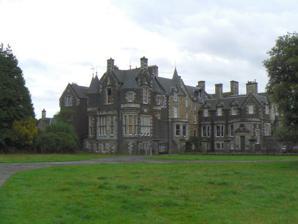
Building: Balcarres House
Country: Unknown
Year built: 1595
Historic site Balcarres House West façade of Balcarres House Coordinates 56°13′45″N 2°51′00″W / 56.2292°N 2.8499°W / 56.2292; -2.8499 Built 1595 Built for John Lindsay of Balcarres Architect William Burn , David Bryce (19th century additions) Owner Anthony, Earl of Crawford and Balcarres Listed Building – Category A Designated 1 February 1972 Reference no. LB8625 Inventory of Gardens and Designed Landscapes in Scotland Official name Balcarres Designated 31 March 2005 Reference no. GDL00036 Location in Fife Balcarres House lies 1km north of the village of Colinsburgh , in the East Neuk of Fife , in eastern Scotland.  It is centred on a mansion built in 1595 by John Lindsay (1552–1598), second son of David, 9th Earl of Crawford . The house became the family seat of the Earl of Crawford . The present house is the result of substantial extensions in the early nineteenth century, using part of a fortune made in India, but preserves much of the original mansion. Balcarres House is protected as a category A listed building , and the grounds are included on the Inventory of Gardens and Designed Landscapes in Scotland , the national listing of significant gardens. Location The house is in southeast Fife , south of the A915, between Largoward and Colinsburgh about 3 miles (4.8 km) from the coast. The nearest town is St Andrews , to the east. It commands a view southwards to the Firth of Forth and beyond to Lothian on the opposite shore of the estuary. On a clear day, the skyline of Edinburgh may be seen, 20 miles (32 km) away. History The name Balcarres comes from the Gaelic baile carrach , meaning rough or stony settlement. The house was founded in 1511 by Sir John Stirling of Keir, having acquired the lands from the Scottish Crown upon strict condition of building certain structures and cultivating the land. The L-plan house which he constructed still survives in the centre of the much-extended house. In 1587, the house was acquired from Sir John Stirling by John Lindsay, Lord Menmuir (1552–1598), second son of the 9th Earl of Crawford . He also acquired other lands in Fife, which were created into a barony in 1592. He built the original mansion in 1595, three years before his death. This original building was plain in design. It comprised a Z-plan tower house , which itself incorporated an earlier turret. This earlier tower had been built by Sir John Stirling of Keir around 1511. In 1633, King Charles I bestowed the title of " Lord Lindsay of Balcarres " on David Lindsay , second son of John Lindsay. David built a small Gothic chapel, and was buried there when he died in 1641. The chapel still stands near the road, but has lost its roof. David's son Alexander was created Earl of Balcarres in 1651. He and his wife, Anna supported the Royalists through the Civil War , dying in exile in Breda in 1659, while Balcarres was sequestered by the Parliamentarians. The Crawfords continued to back the Stuarts, and in 1689 Colin, 3rd Earl of Balcarres , was imprisoned and later exiled as a supporter of the deposed James VII . He was permitted to return to Scotland in 1700, but took part in the failed Jacobite Rising of 1715 , and was subsequently placed under house-arrest at Balcarres. He later founded the estate village of Colinsburgh to the south of the house, before his death in 1722. In 1789, the sixth Earl Alexander , sold Balcarres to his brother, Robert Lindsay, who had acquired a fortune in India. Robert's son Colonel James Lindsay inherited the house in 1836. He commissioned a substantial extension to Balcarres from the architect William Burn , preserving most of the old house within it. His son, Sir Coutts Lindsay , built another extension to the north east, and the terraced gardens, to designs by David Bryce in the 1860s. In April 1886 Sir Coutts sold the estate to his nephew, James Ludovic Lindsay , the ninth Earl of Balcarres and twenty-sixth Earl of Crawford. It remains in the Earl's family. Estate To the east of the house there is a crag on which stands a folly . John Blackadder preached at a conventicle on this crag during the 17th-century persecution of the Covenanters . The folly was built around 1820, and comprises a Gothic tower surrounded by mock ruins. The 17th-century chapel is protected as a scheduled monument . The 17th-century sundial, brought here from Leuchars Castle is also listed at category A. A late 17th or early 18th century dower house also stands in the grounds. The estate is represented by East Neuk Estates, a joint venture of six local landed families who continue to live on and run their estates, some of which date back to the Medieval era and are still largely agricultural. The other estates are Balcaskie ( Anstruther family ), Elie House ( Nairn baronets ), Gilston Estate (Baxter family), Kilconquhar Estate ( Lindesay-Bethune family ) and Strathtyrum (Cheape family). Gallery Woodland track heading towards Balcarres house from Colinsburgh. Near Balcarres: Mature trees and a section of the disused drive into Balcarres House Balcarres House seen from the tower folly on top of Balcarres Craig The Balniel gate house to Balcarres House Balcarres Gatehouse, just east of the village A substantial doocot in the grounds of Balcarres House References